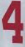
Number: 4